Razadarit

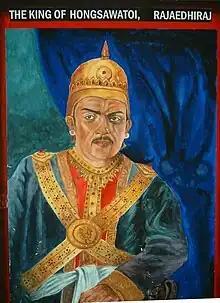
A painting representing King Razadarit

Razadarit immediately sent an embassy carrying 7 viss (11.43 kg) of gold to Hsenwi (via Chiang Mai) to make sure that the Shan state open the northern front after the rainy season. His calls were answered. The Yongle Emperor ordered another attack on Ava. During the rainy season, Chinese-backed Hsenwi forces raided Ava's northern territories, destroying "over 20 cities and stockades", and taking back elephants, horses, and other goods (which were presented at the Chinese capital in September 1413). Minkhaung recalled Minye Kyawswa to face the Chinese, and sent his younger son Thihathu to Prome to take over the southern command. Minye Kyawswa defeated the enemy at Myedu, and chased them to the Chinese border.